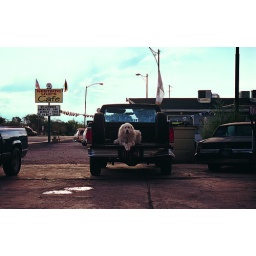
dog in truck